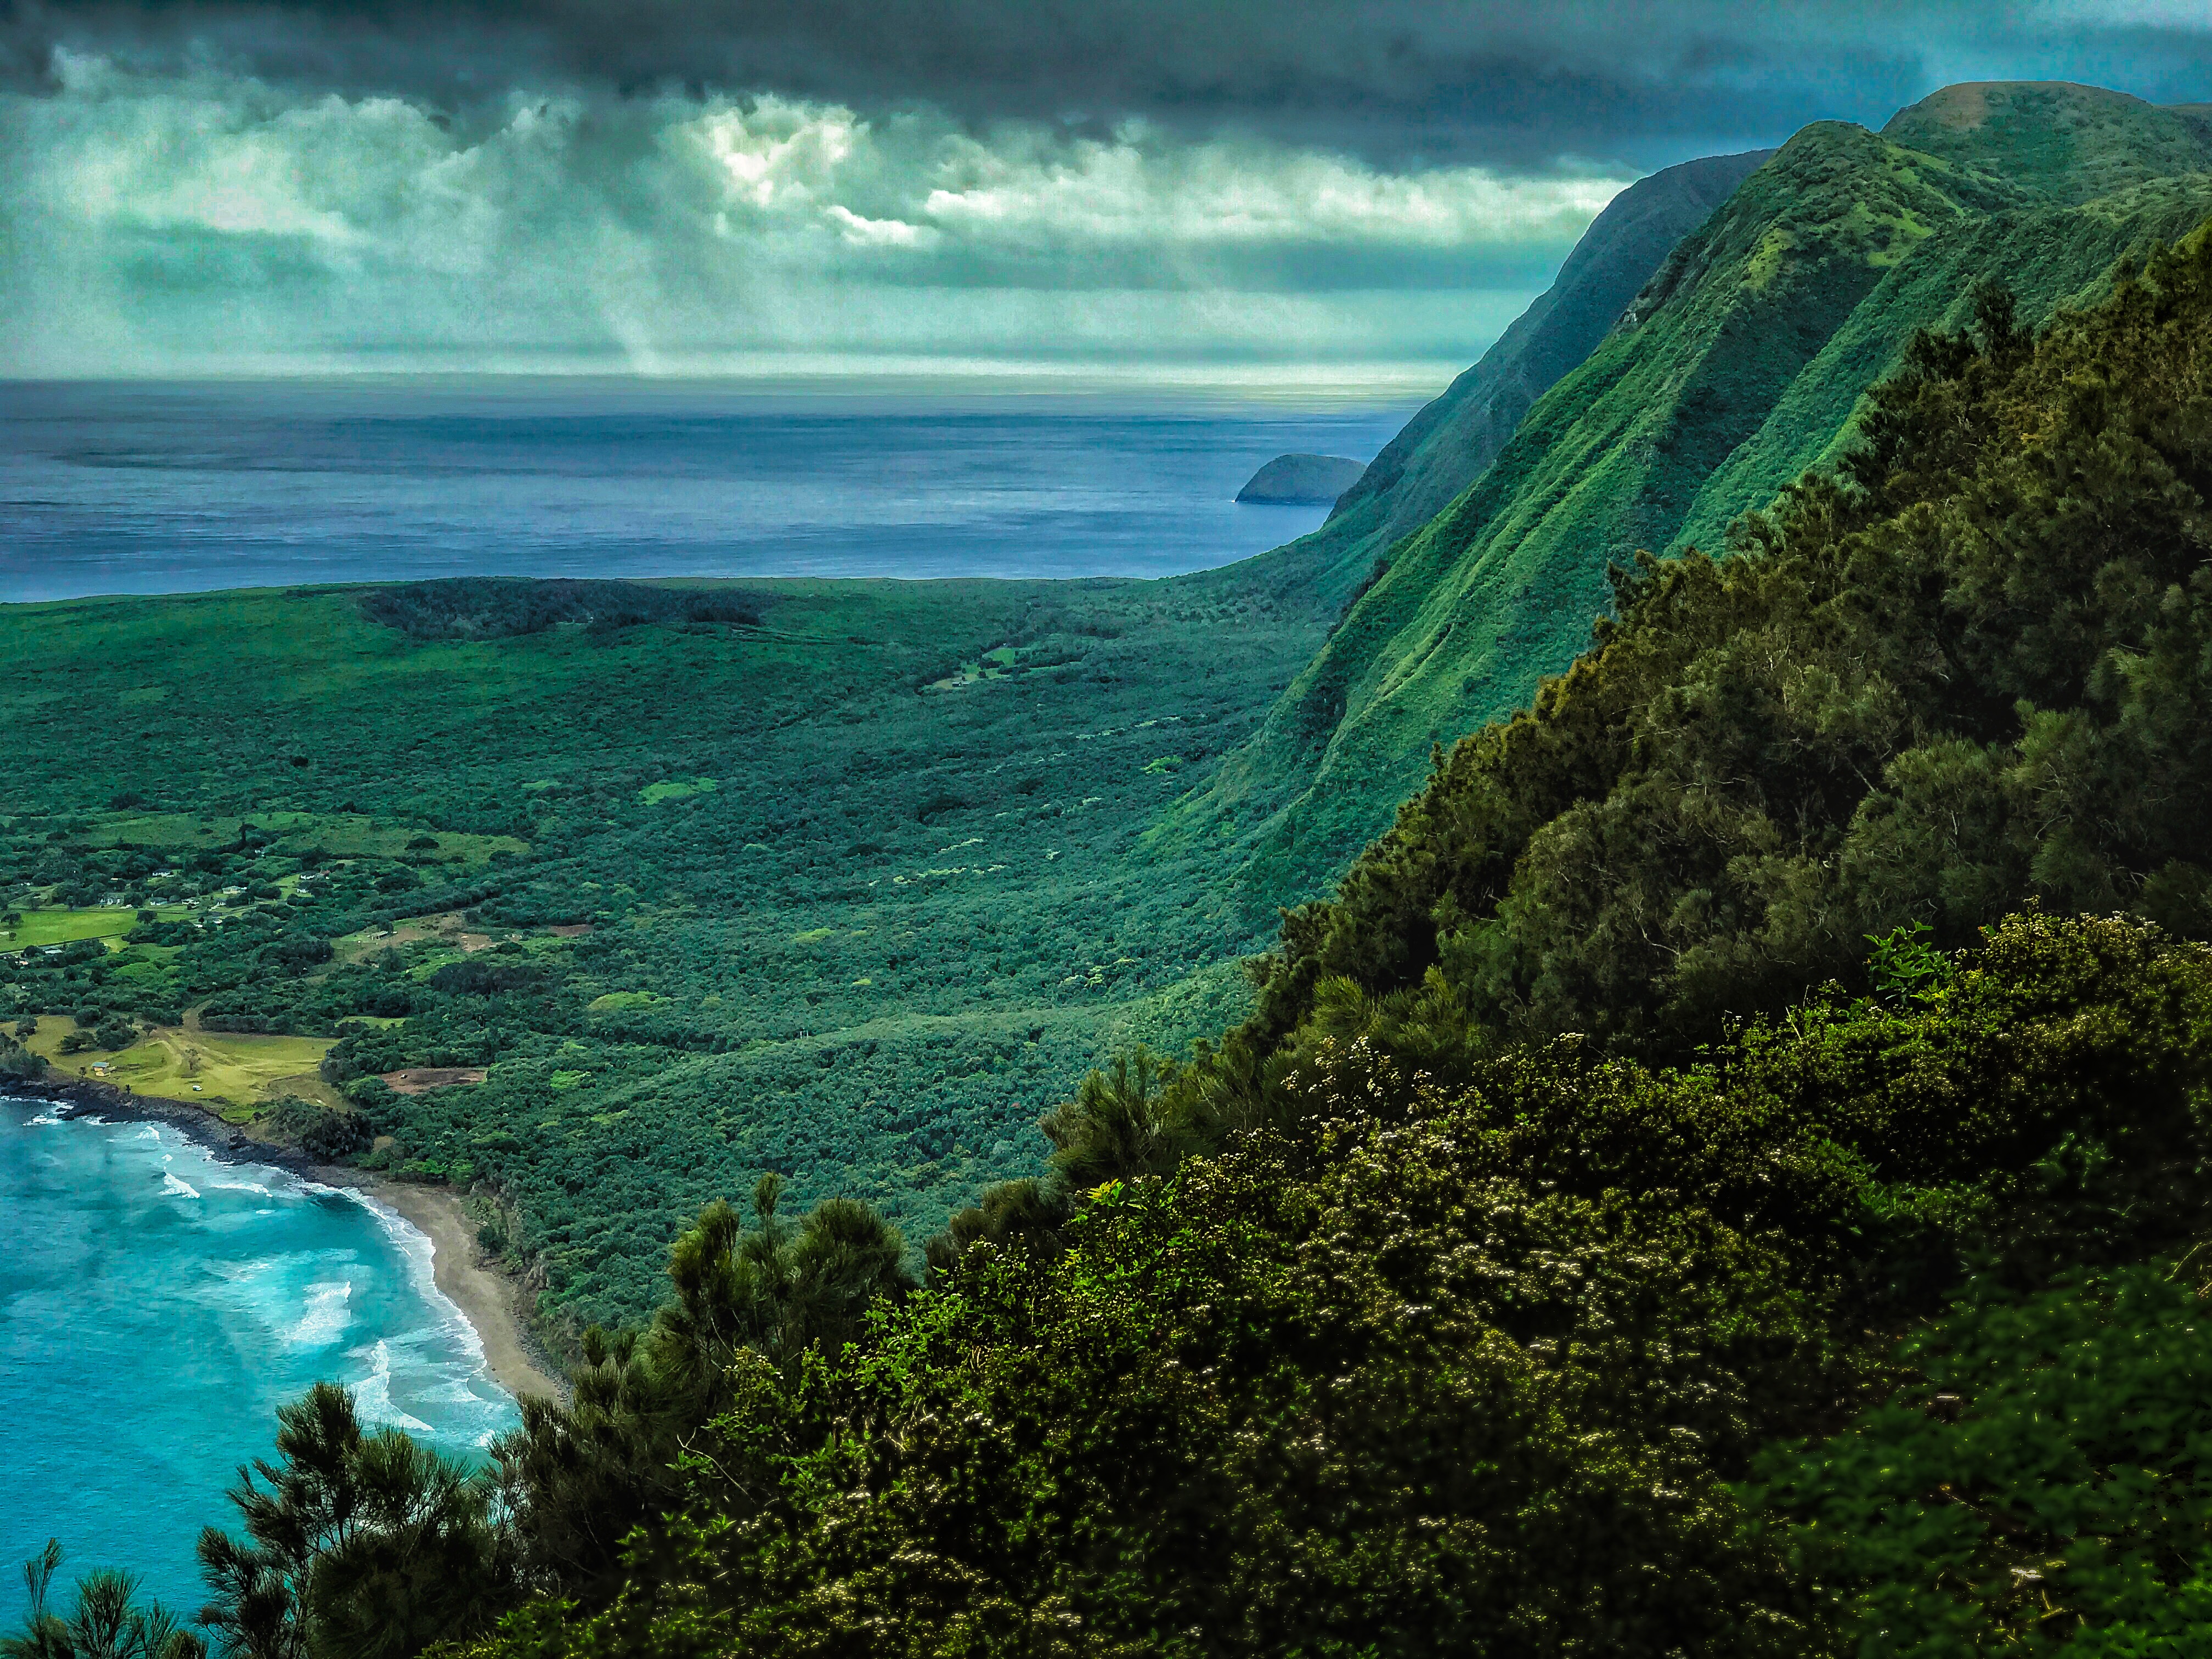
landscape, sea, coast, nature, ocean, mountain, hill, cliff, green, jungle, bay, island, fjord, hawaii, terrain, national park, body of water, rainforest, hawaiian, habitat, tropics, water feature, ecosystem, landform, geographical feature, molokaii